Der Schatzgräber

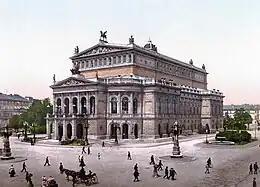
The opera house in Frankfurt 1880–1945

The opera was first performed on 21 January 1920 by the Oper Frankfurt, conducted by Ludwig Rottenberg. It was Schreker's most (but also his last) successful opera. It received 354 performances in over fifty cities between 1920 and 1924/1925, but after the change in the cultural and political climate in Germany, only a further 31 performances took place until 1932. The last production during the composer's lifetime was in Oldenburg in October 1931 whereafter, under the Nazis (who took power in 1933), Schreker's music was banned due to his Jewish ancestry.